Licence to Kill

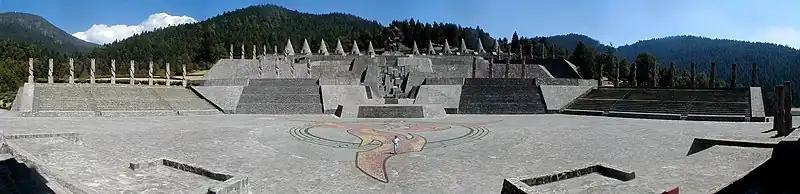
A large stone building with a forest in the background.

Principal photography ran from 18 July to 18 November 1988. Shooting began in the Estudios Churubusco in Mexico, which mostly doubled for the fictional Republic of Isthmus: locations in Mexico City included the Biblioteca del Banco de Mexico for the exterior of "El Presidente Hotel" and the Casino Español for the interior of "Casino de Isthmus" whilst the Teatro de la Ciudad was used for its exterior. Villa Arabesque in Acapulco was used for Sanchez's lavish villa, and the La Rumorosa Mountain Pass in Tecate was used as the filming site for the tanker chase during the climax of the film. Sanchez's Olympiatec Meditation Institute was shot at the Otomi Ceremonial Center in Temoaya. Other underwater sequences were shot at the Isla Mujeres near Cancún.